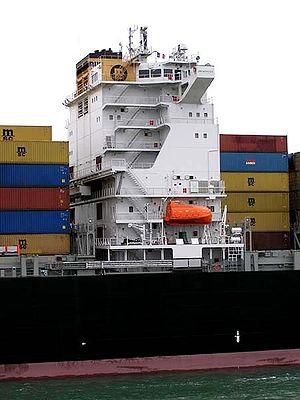
Marque de bordé sur un porte-conteneurs montrant la présence d'un stabilisateur actif.